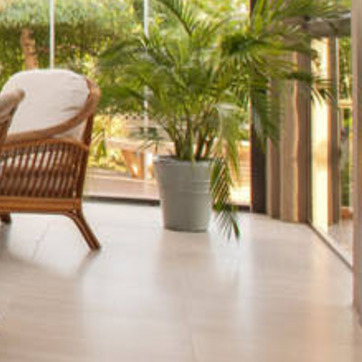
Material: ceramic